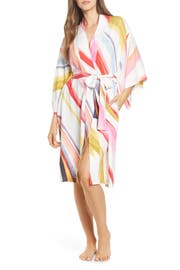
bring a style refresh to your sleepwear with this silky satin robe brightened with a kaleidoscope of colorful stripe